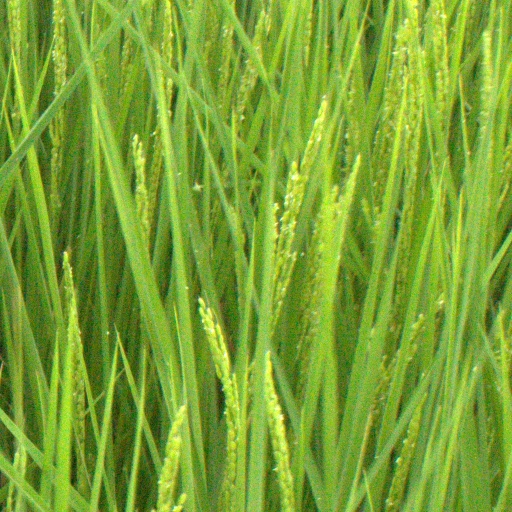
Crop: rice